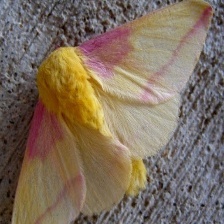
Species: ROSY MAPLE MOTH